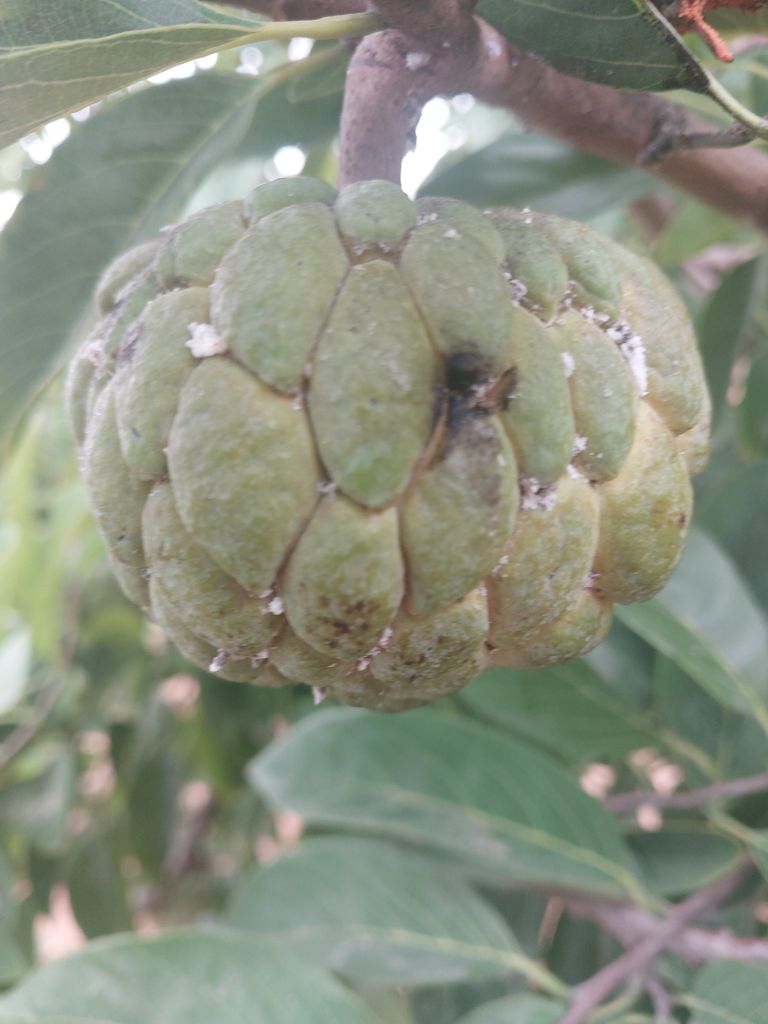
Disease label: Athracnose